Cardinal protector of England

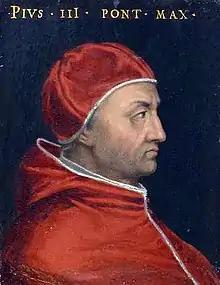
Pope Pius III

Francesco Piccolomini, the future Pope Pius III, was the first cardinal protector of England, elevated on the initiative of King Henry VII, and also the first officially approved cardinal protector of "any nation whatever". Henry VII viewed good relations with Rome as a protection against domestic and foreign enemies and sent Christopher Urswick, his "almoner and trusted councillor" to Rome after receiving a bull of dispensation to marry Elizabeth of York. When Henry VII first sought a cardinal protector in 1492, he feared that many of the English bishops would support his Yorkist opponents (to whom they owed their appointments).